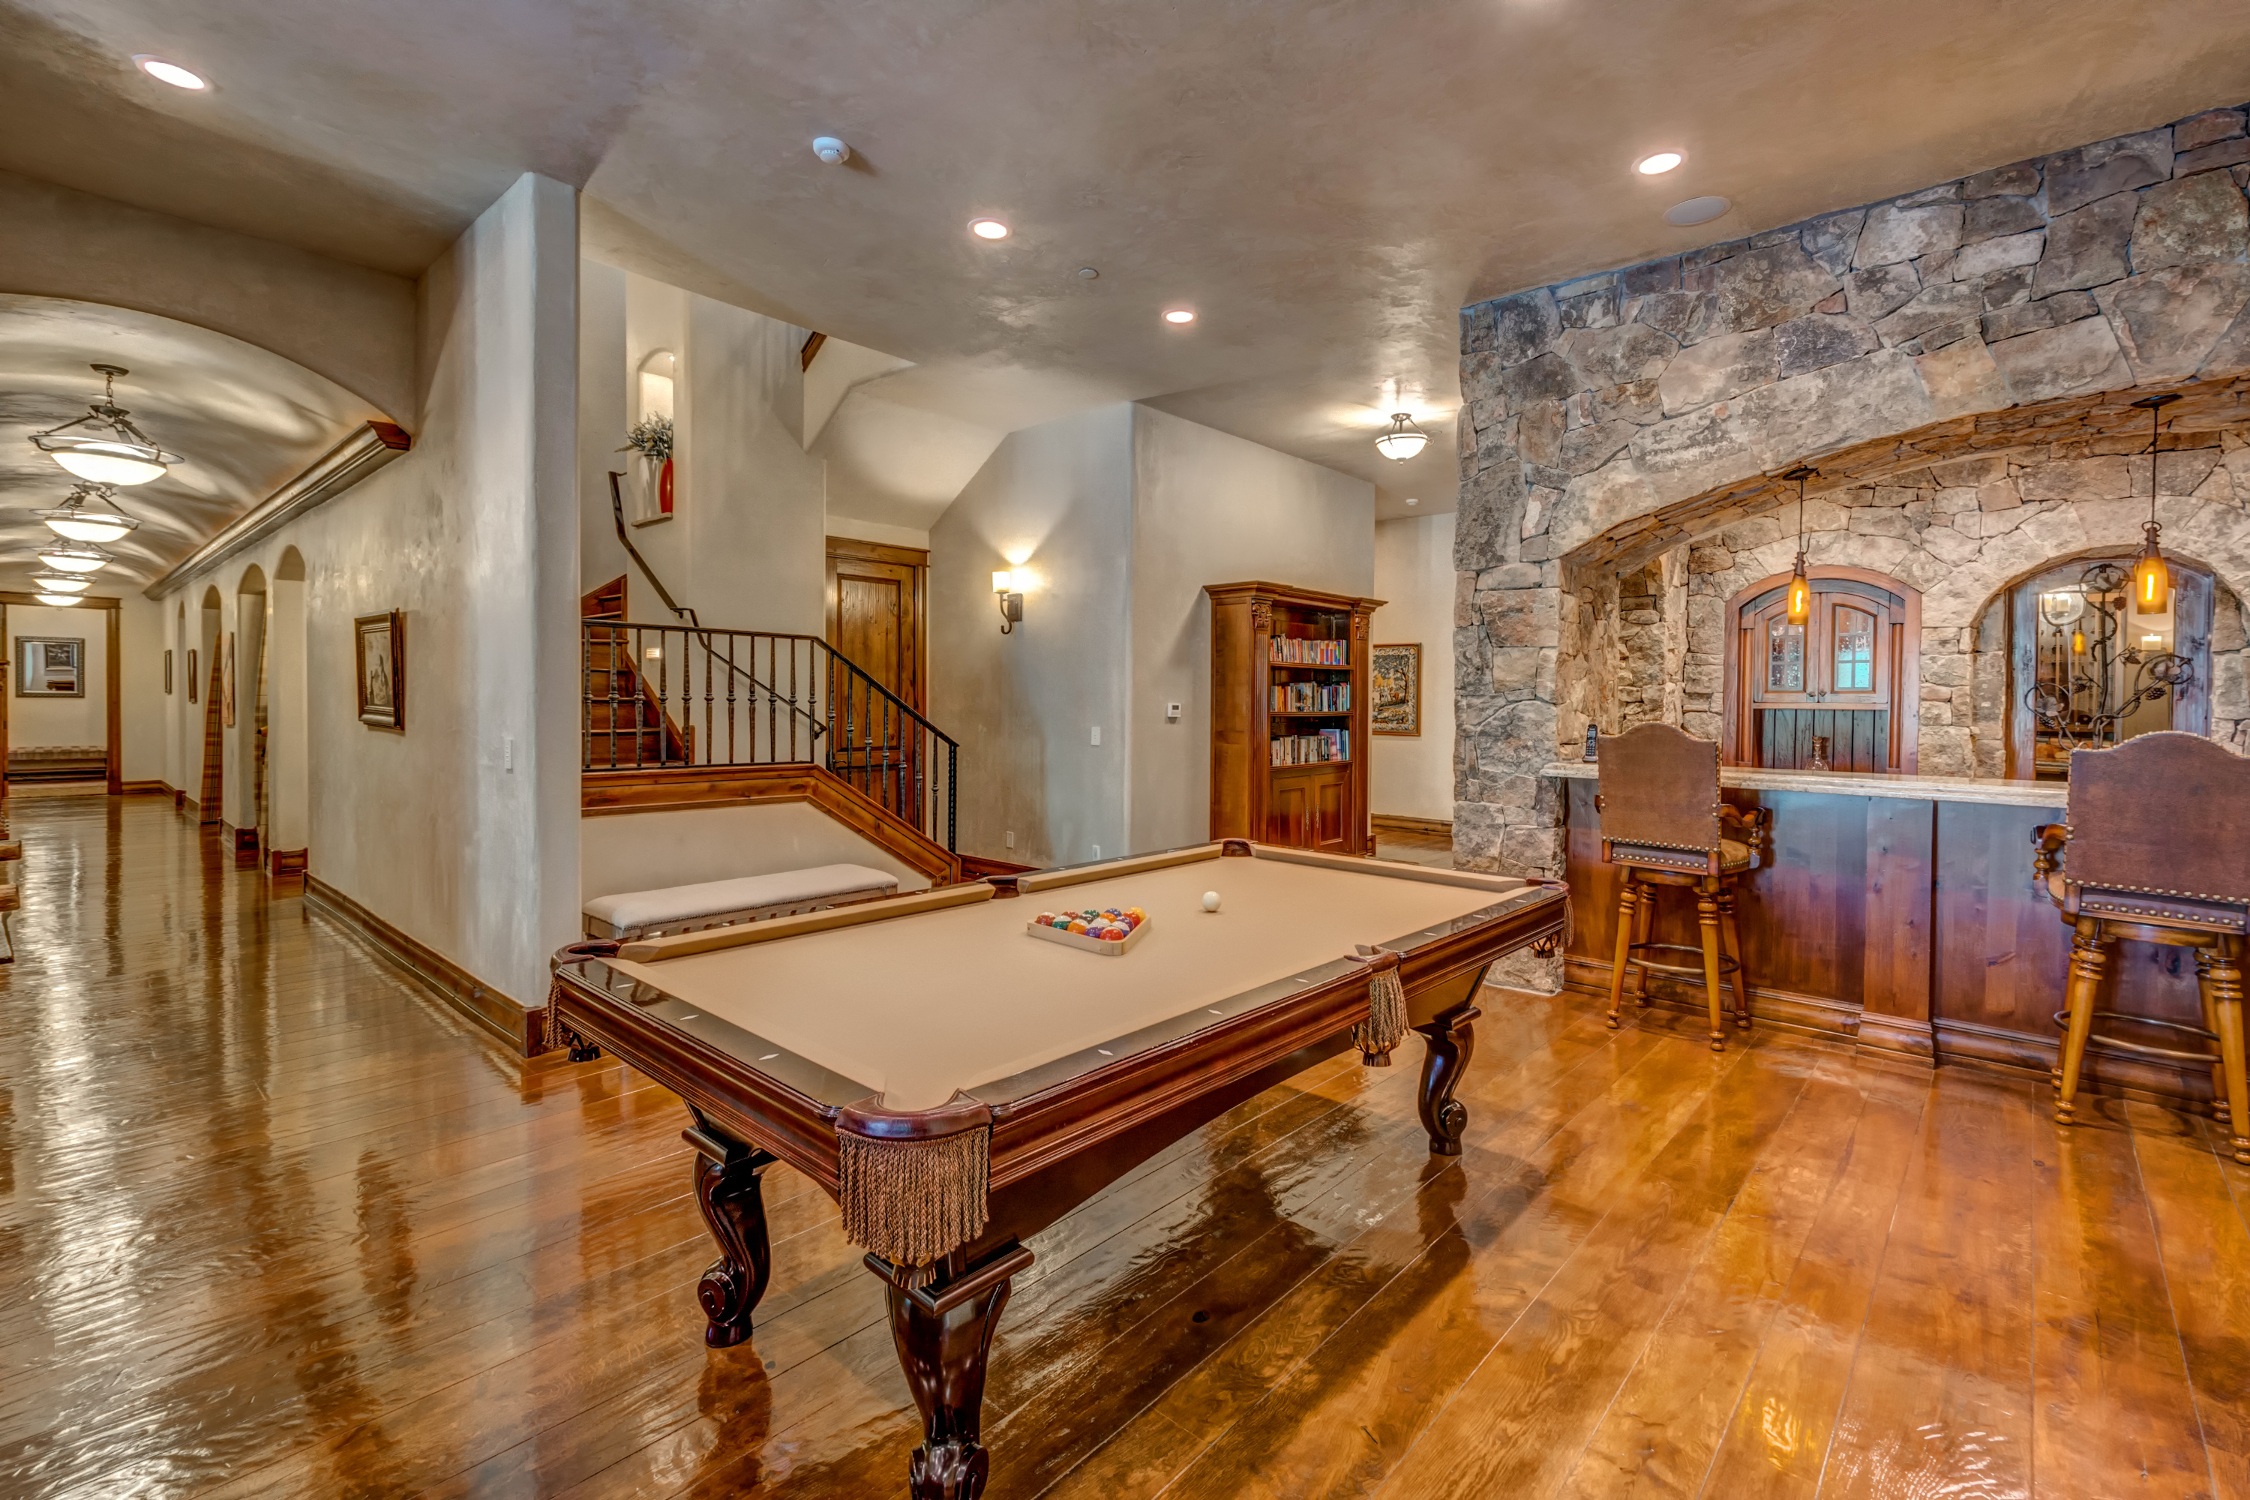
wood, mansion, floor, home, pool, ceiling, hall, property, living room, room, pool table, interior design, hardwood, estate, lobby, real estate, dining room, flooring, wood flooring, pool and table, recreation room